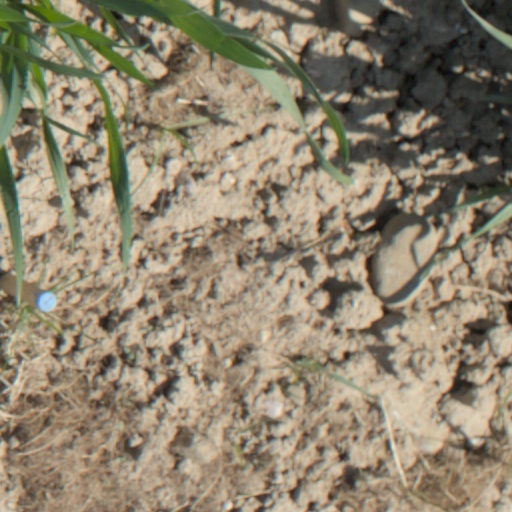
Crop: wheat